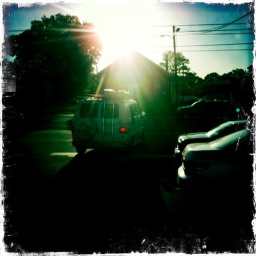
This van had a kayak on the roof and was headed to downtown Nashville, which was under water at the time.